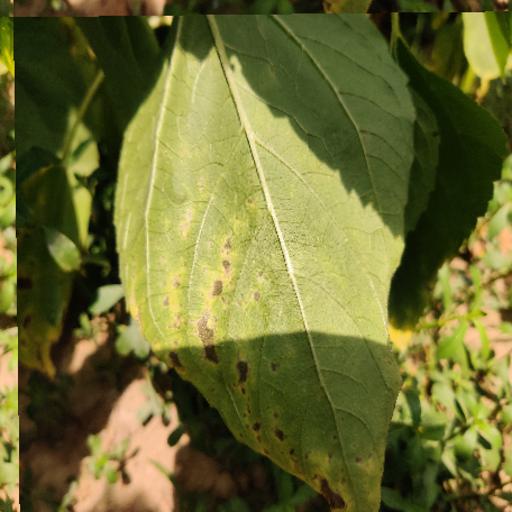
Label: Downy_mildew